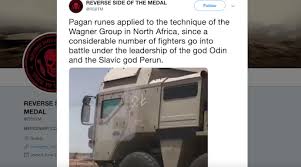
Label: Pantsir-S1